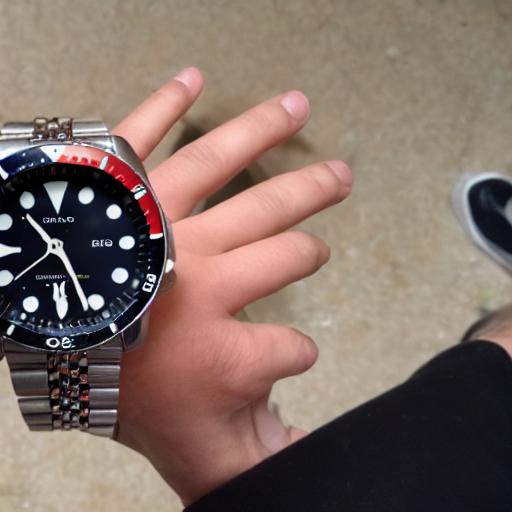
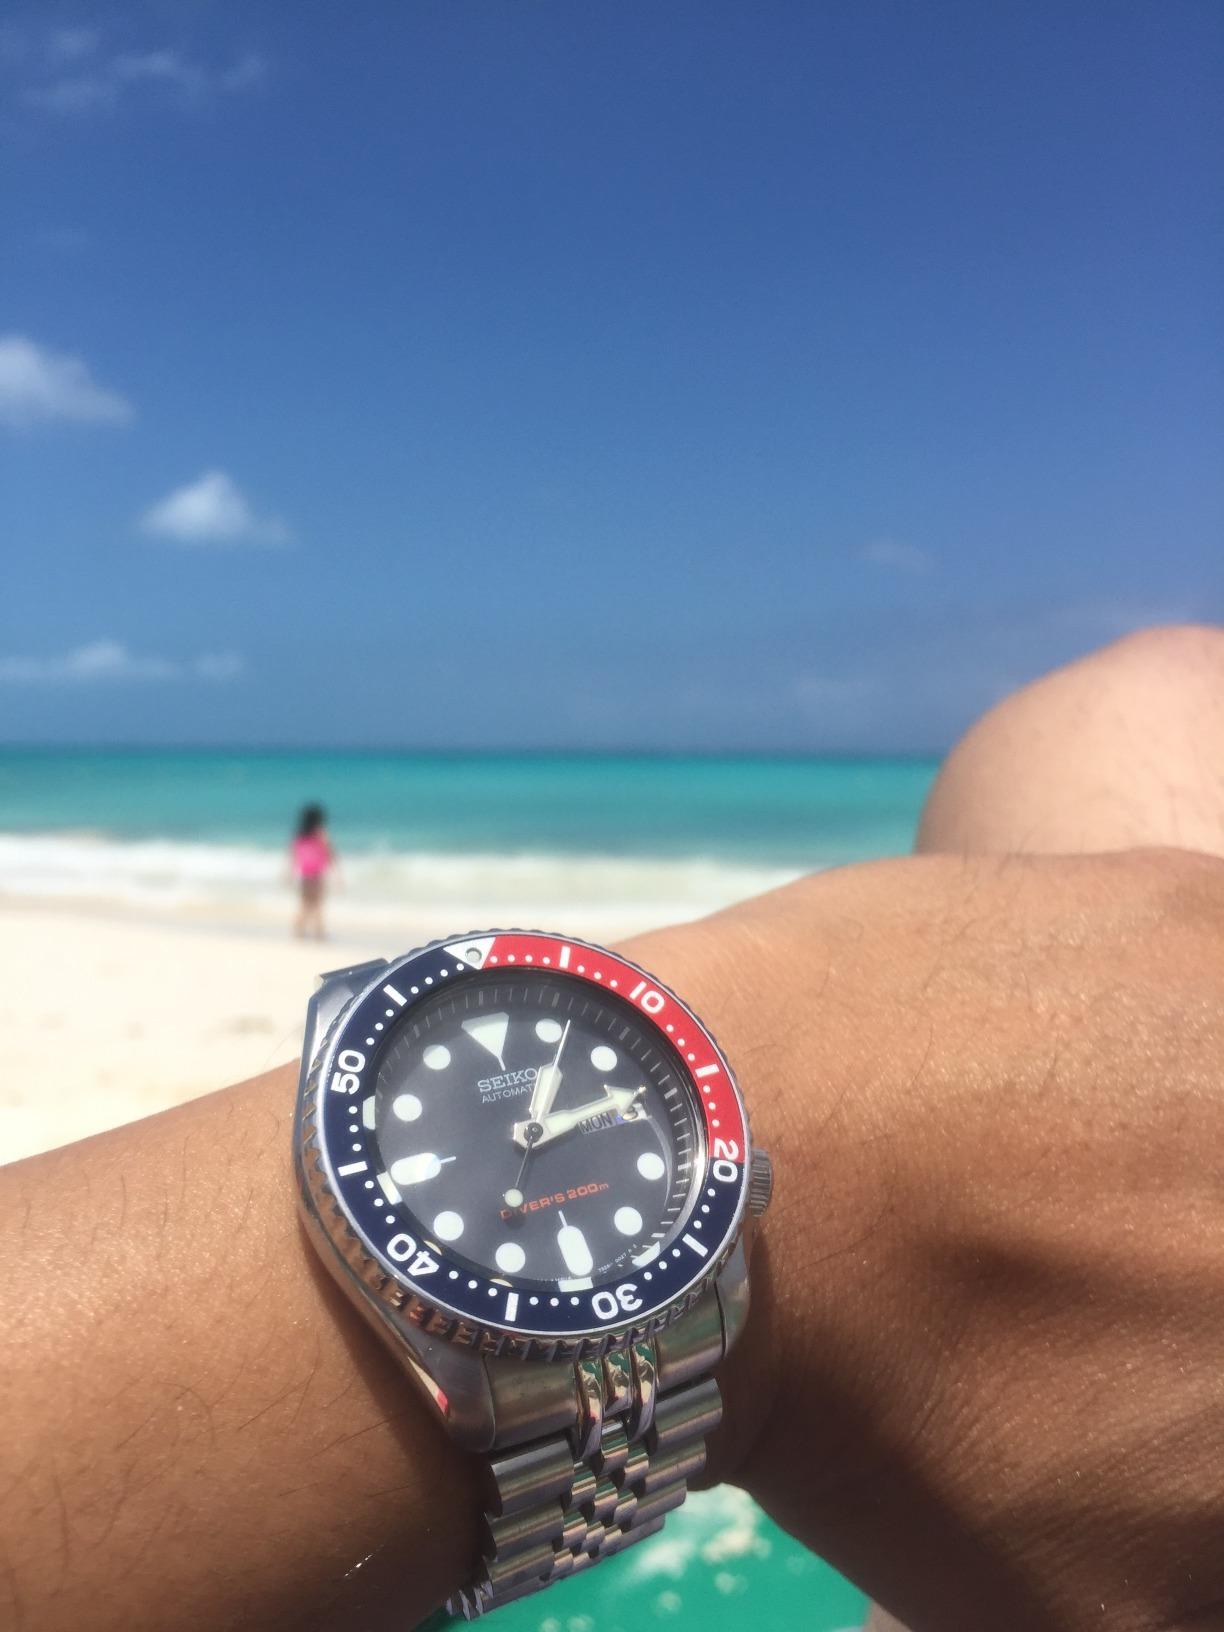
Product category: accessories_watch
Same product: no